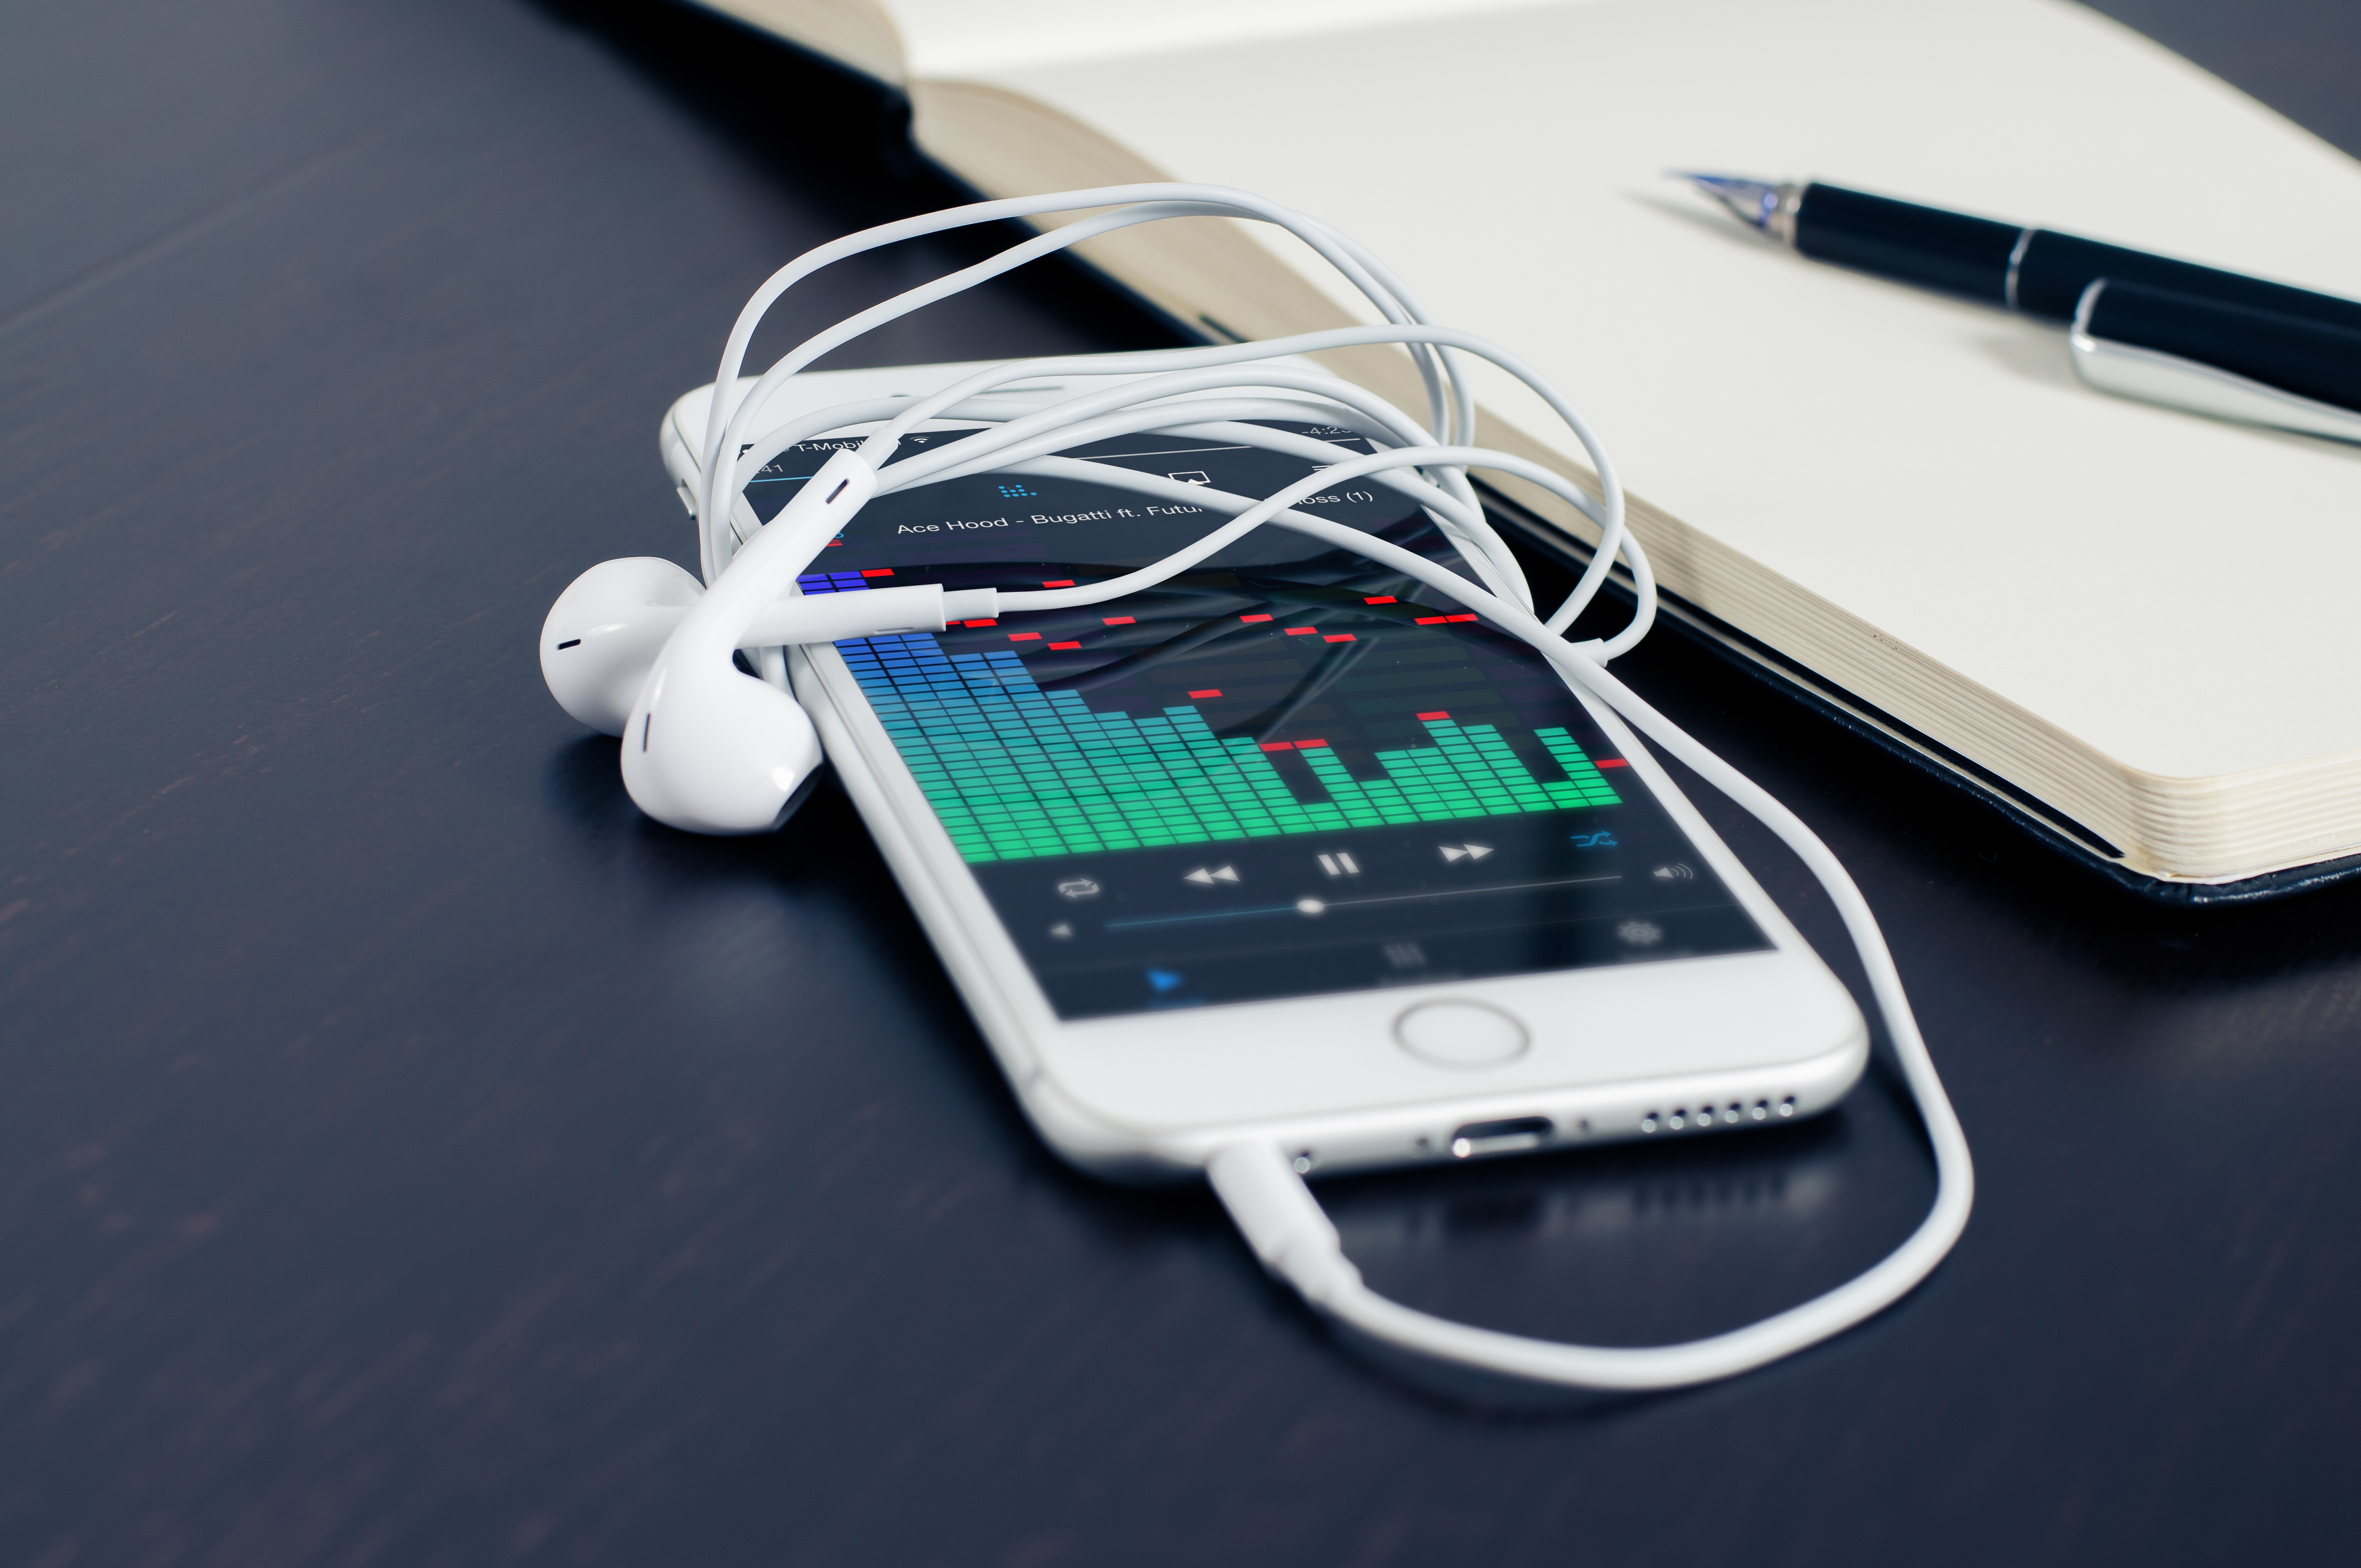
iphone, smartphone, mobile, hand, apple, music, technology, phone, telephone, communication, gadget, business, mobile phone, electronic, chart, brand, product, electronics, headphones, glasses, digital, sound, cell, smart, app, music player, portable communications device, histogram